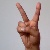
The image shows a hand gesture representing the letter 'V' in Indian Sign Language.